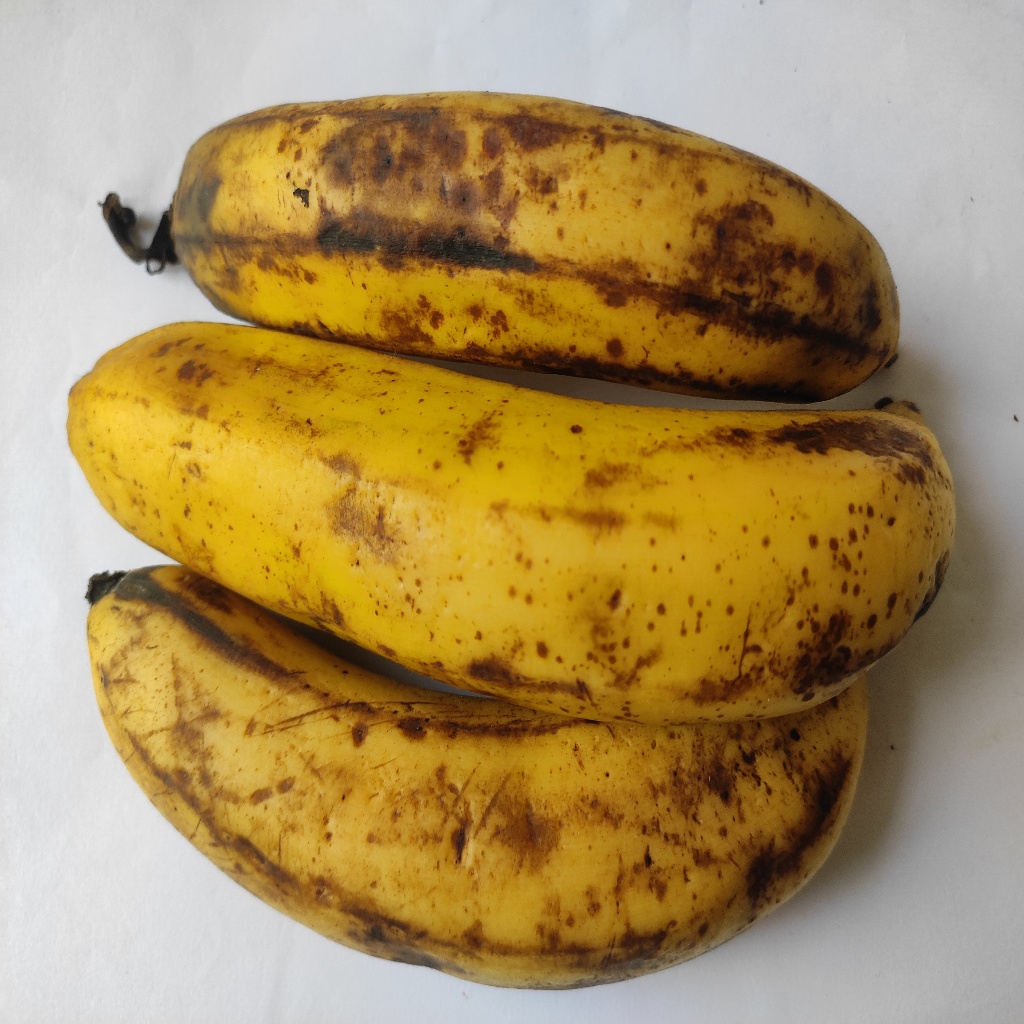
Crop: banana
Quality class: Defect